Red Army

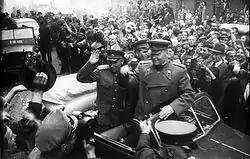
Ivan Konev at the capture of Prague by the Red Army in May 1945

The Soviet–Japanese border conflicts, also known as the "Soviet–Japanese Border War" or the first "Soviet–Japanese War", was a series of minor and major conflicts fought between the Soviet Union and the Empire of Japan from 1932 to 1939. Japan's expansion into Northeast China created a common border between Japanese controlled areas and the Soviet Far East and Mongolia. The Soviets and Japanese, including their respective client states of the Mongolian People's Republic and Manchukuo, disputed the boundaries and accused the other side of border violations. This resulted in a series of escalating border skirmishes and punitive expeditions, including the 1938 Battle of Lake Khasan, and culminated in the Red Army finally achieving a Soviet-Mongolian victory over Japan and Manchukuo at the Battles of Khalkhin Gol in September 1939. The Soviet Union and Japan agreed to a ceasefire. Later the two sides signed the Soviet–Japanese Neutrality Pact on 13 April 1941, which resolved the dispute and returned the borders to "status quo ante bellum".